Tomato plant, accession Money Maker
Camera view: vertical (180 deg); turntable rotation: 150 degrees
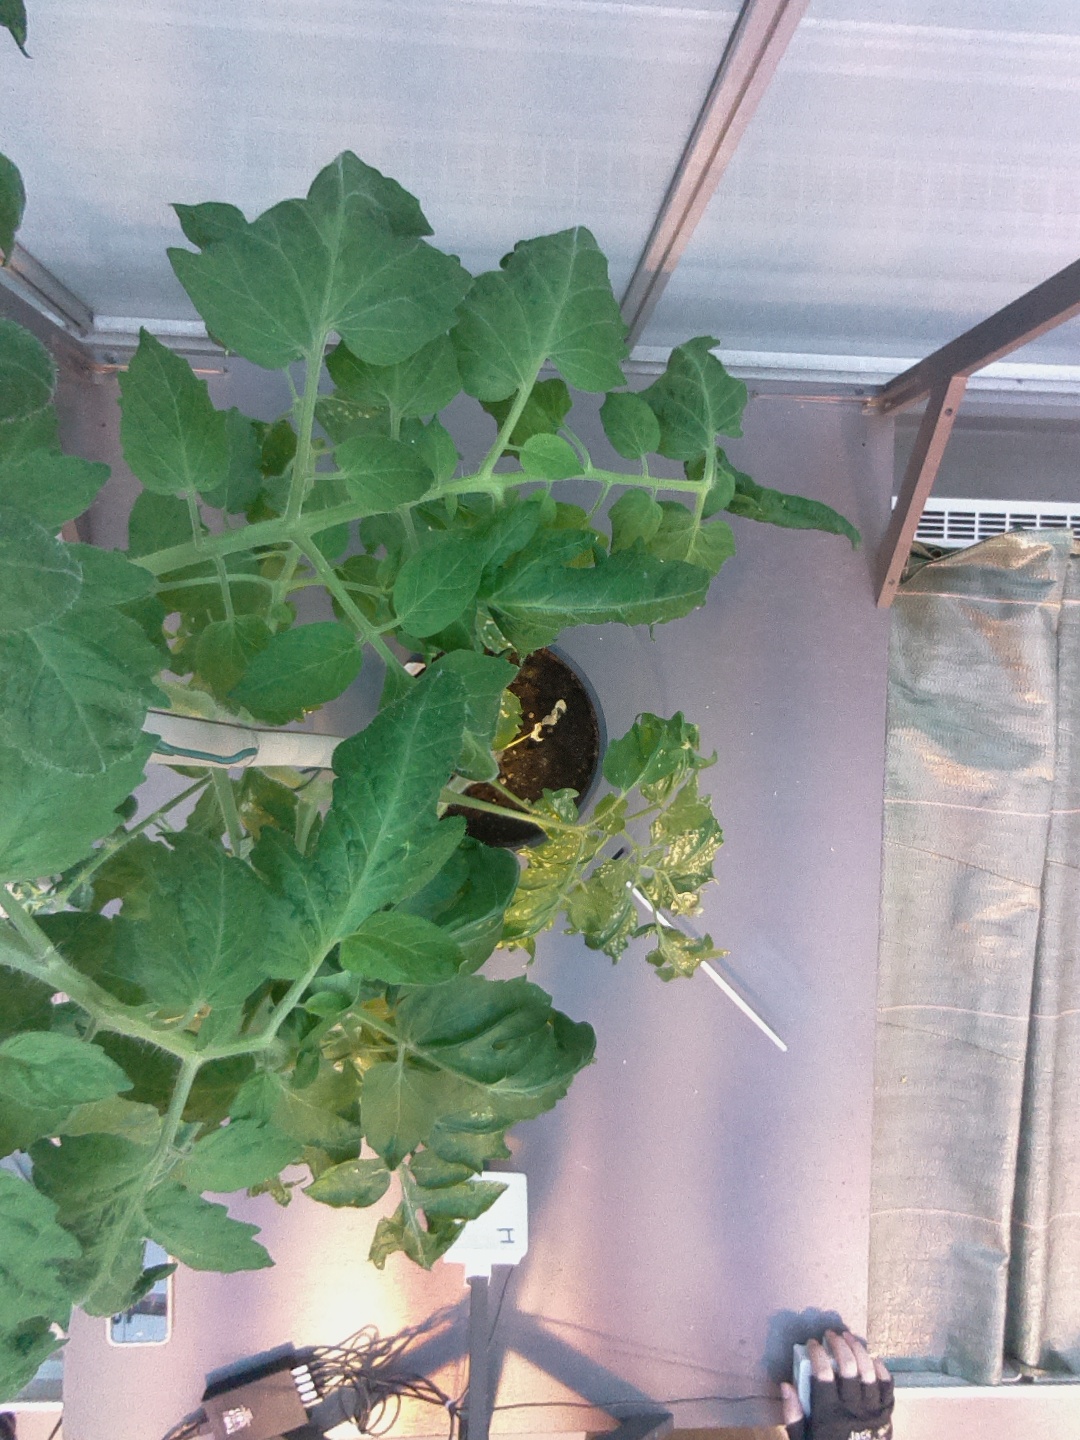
BBCH growth stage 70: Fruits at the main stem or branches visibles